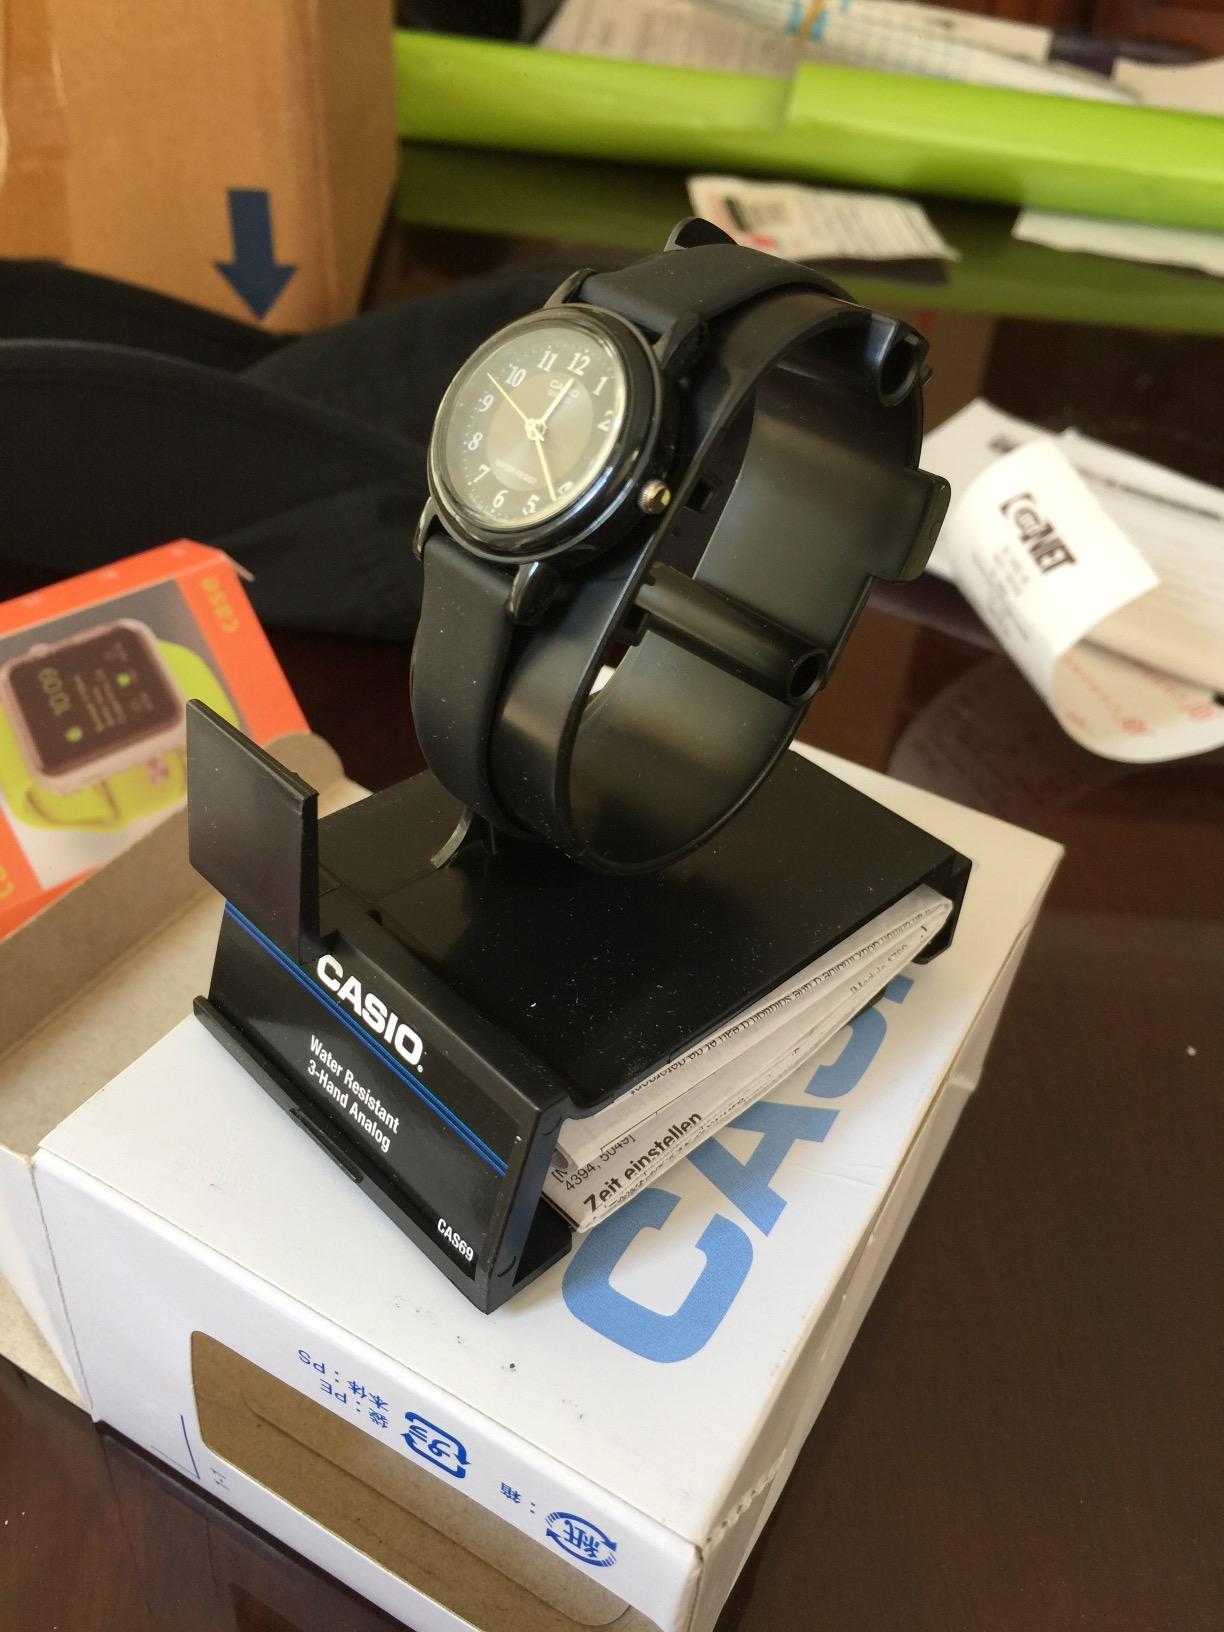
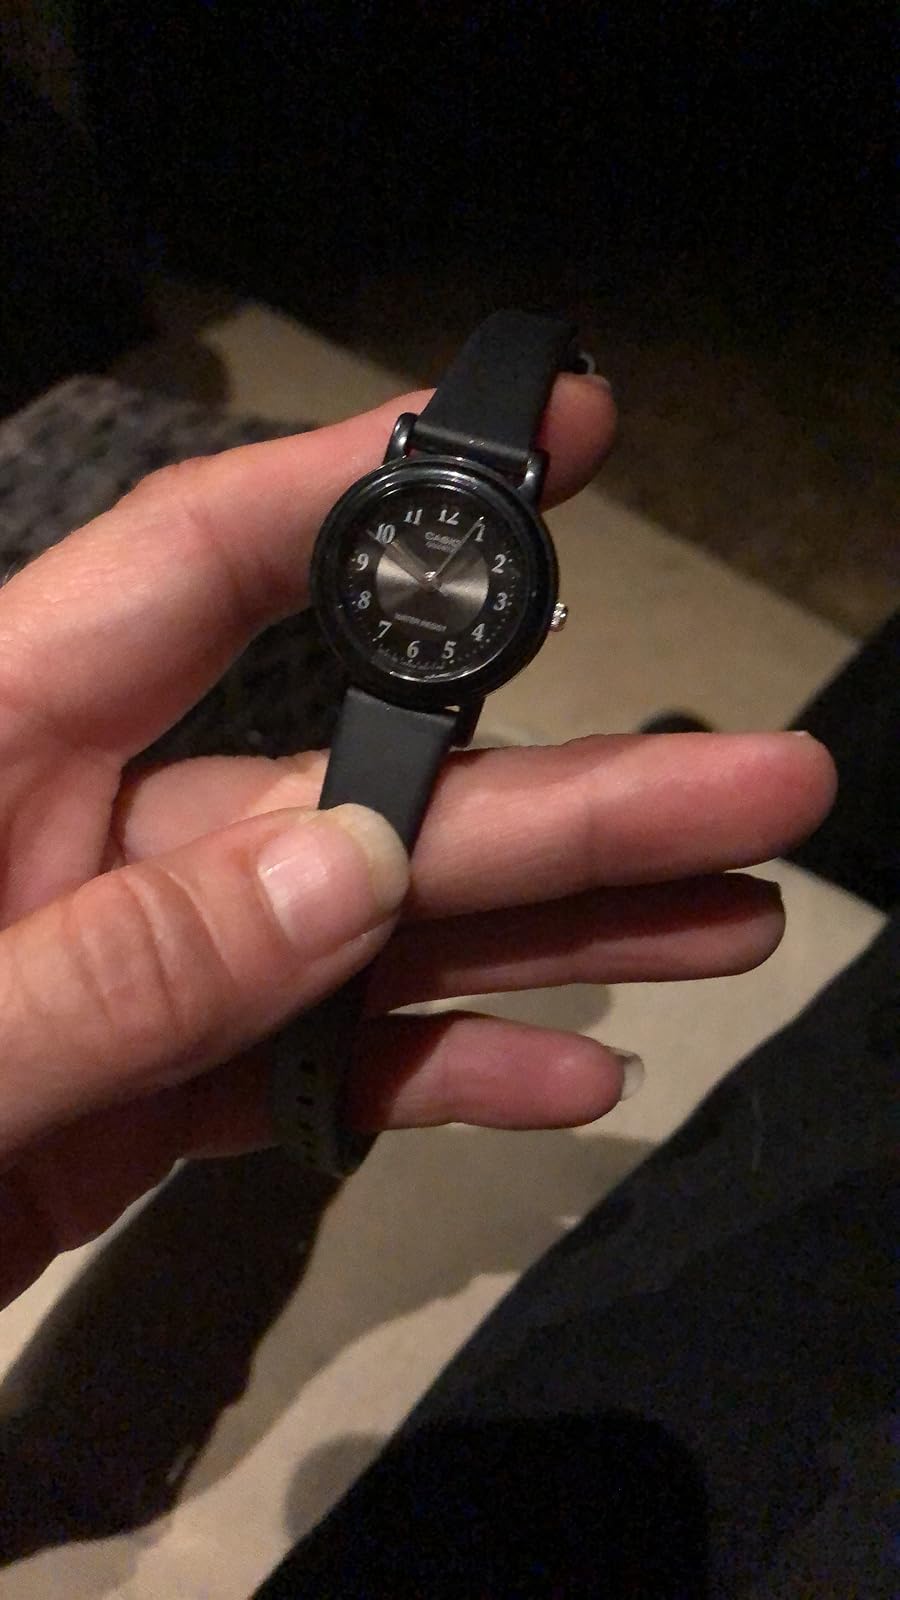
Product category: accessories_watch
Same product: yes